Heartbeat star

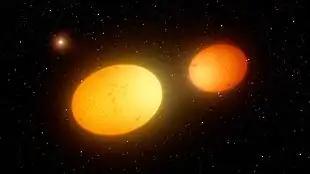
Artist's conception of two heartbeat stars and a companion star. "(NASA/JPL-Caltech)"

Heartbeat stars are pulsating variable binary star systems in eccentric orbits with vibrations caused by tidal forces. The name "heartbeat" comes from the similarity of the light curve of the star with what a heartbeat looks like through an electrocardiogram if their brightness was mapped over time. Many heartbeat stars have been discovered with the Kepler Space Telescope.